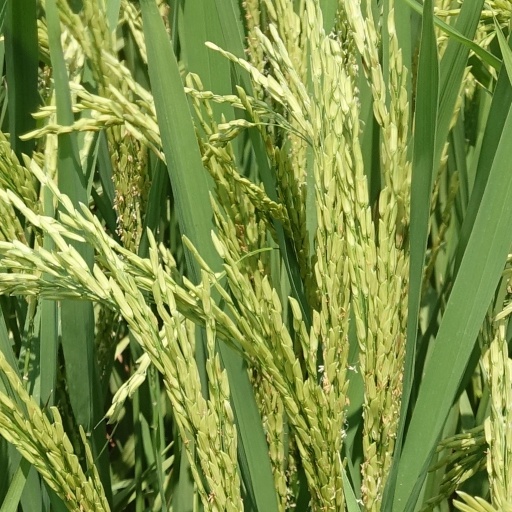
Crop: rice